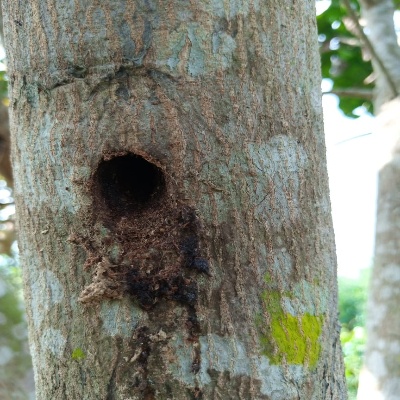
Crop: Cashew
Condition: gumosis